William Vanderhorst House

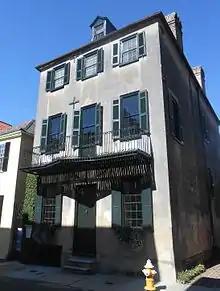
The William Vanderhorst House is at 54 Tradd Street, Charleston, South Carolina.

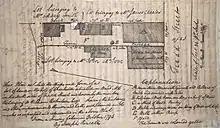
The William Vanderhorst House was shown in a plat drawn in 1795 and marked with an "A".

The William Vanderhorst House was used as the first post office in Charleston, South Carolina before 1753. Eleazer Philips was the first postmaster of Charleston to have a dedicated office for the handling of the mail, and he used 54 Tradd Street for that purpose. Earlier postmasters handled the mail in their own houses. The house was used as a post office until after 1791 when Peter Bacot relocated the operation to 84 Broad Street.